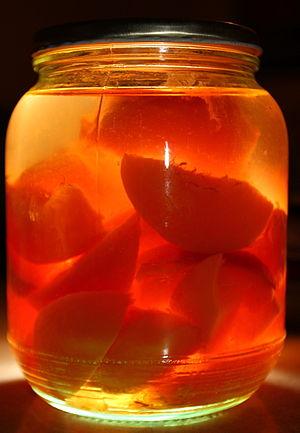
Le kompot est une boisson traditionnelle non alcoolisée très populaire en Europe orientale et dans les Balkans, faite à partir de fruits frais ou de baies, ou de fruits au sirop, ou encore de mélanges de fruits séchés ou de conserves de fruits.